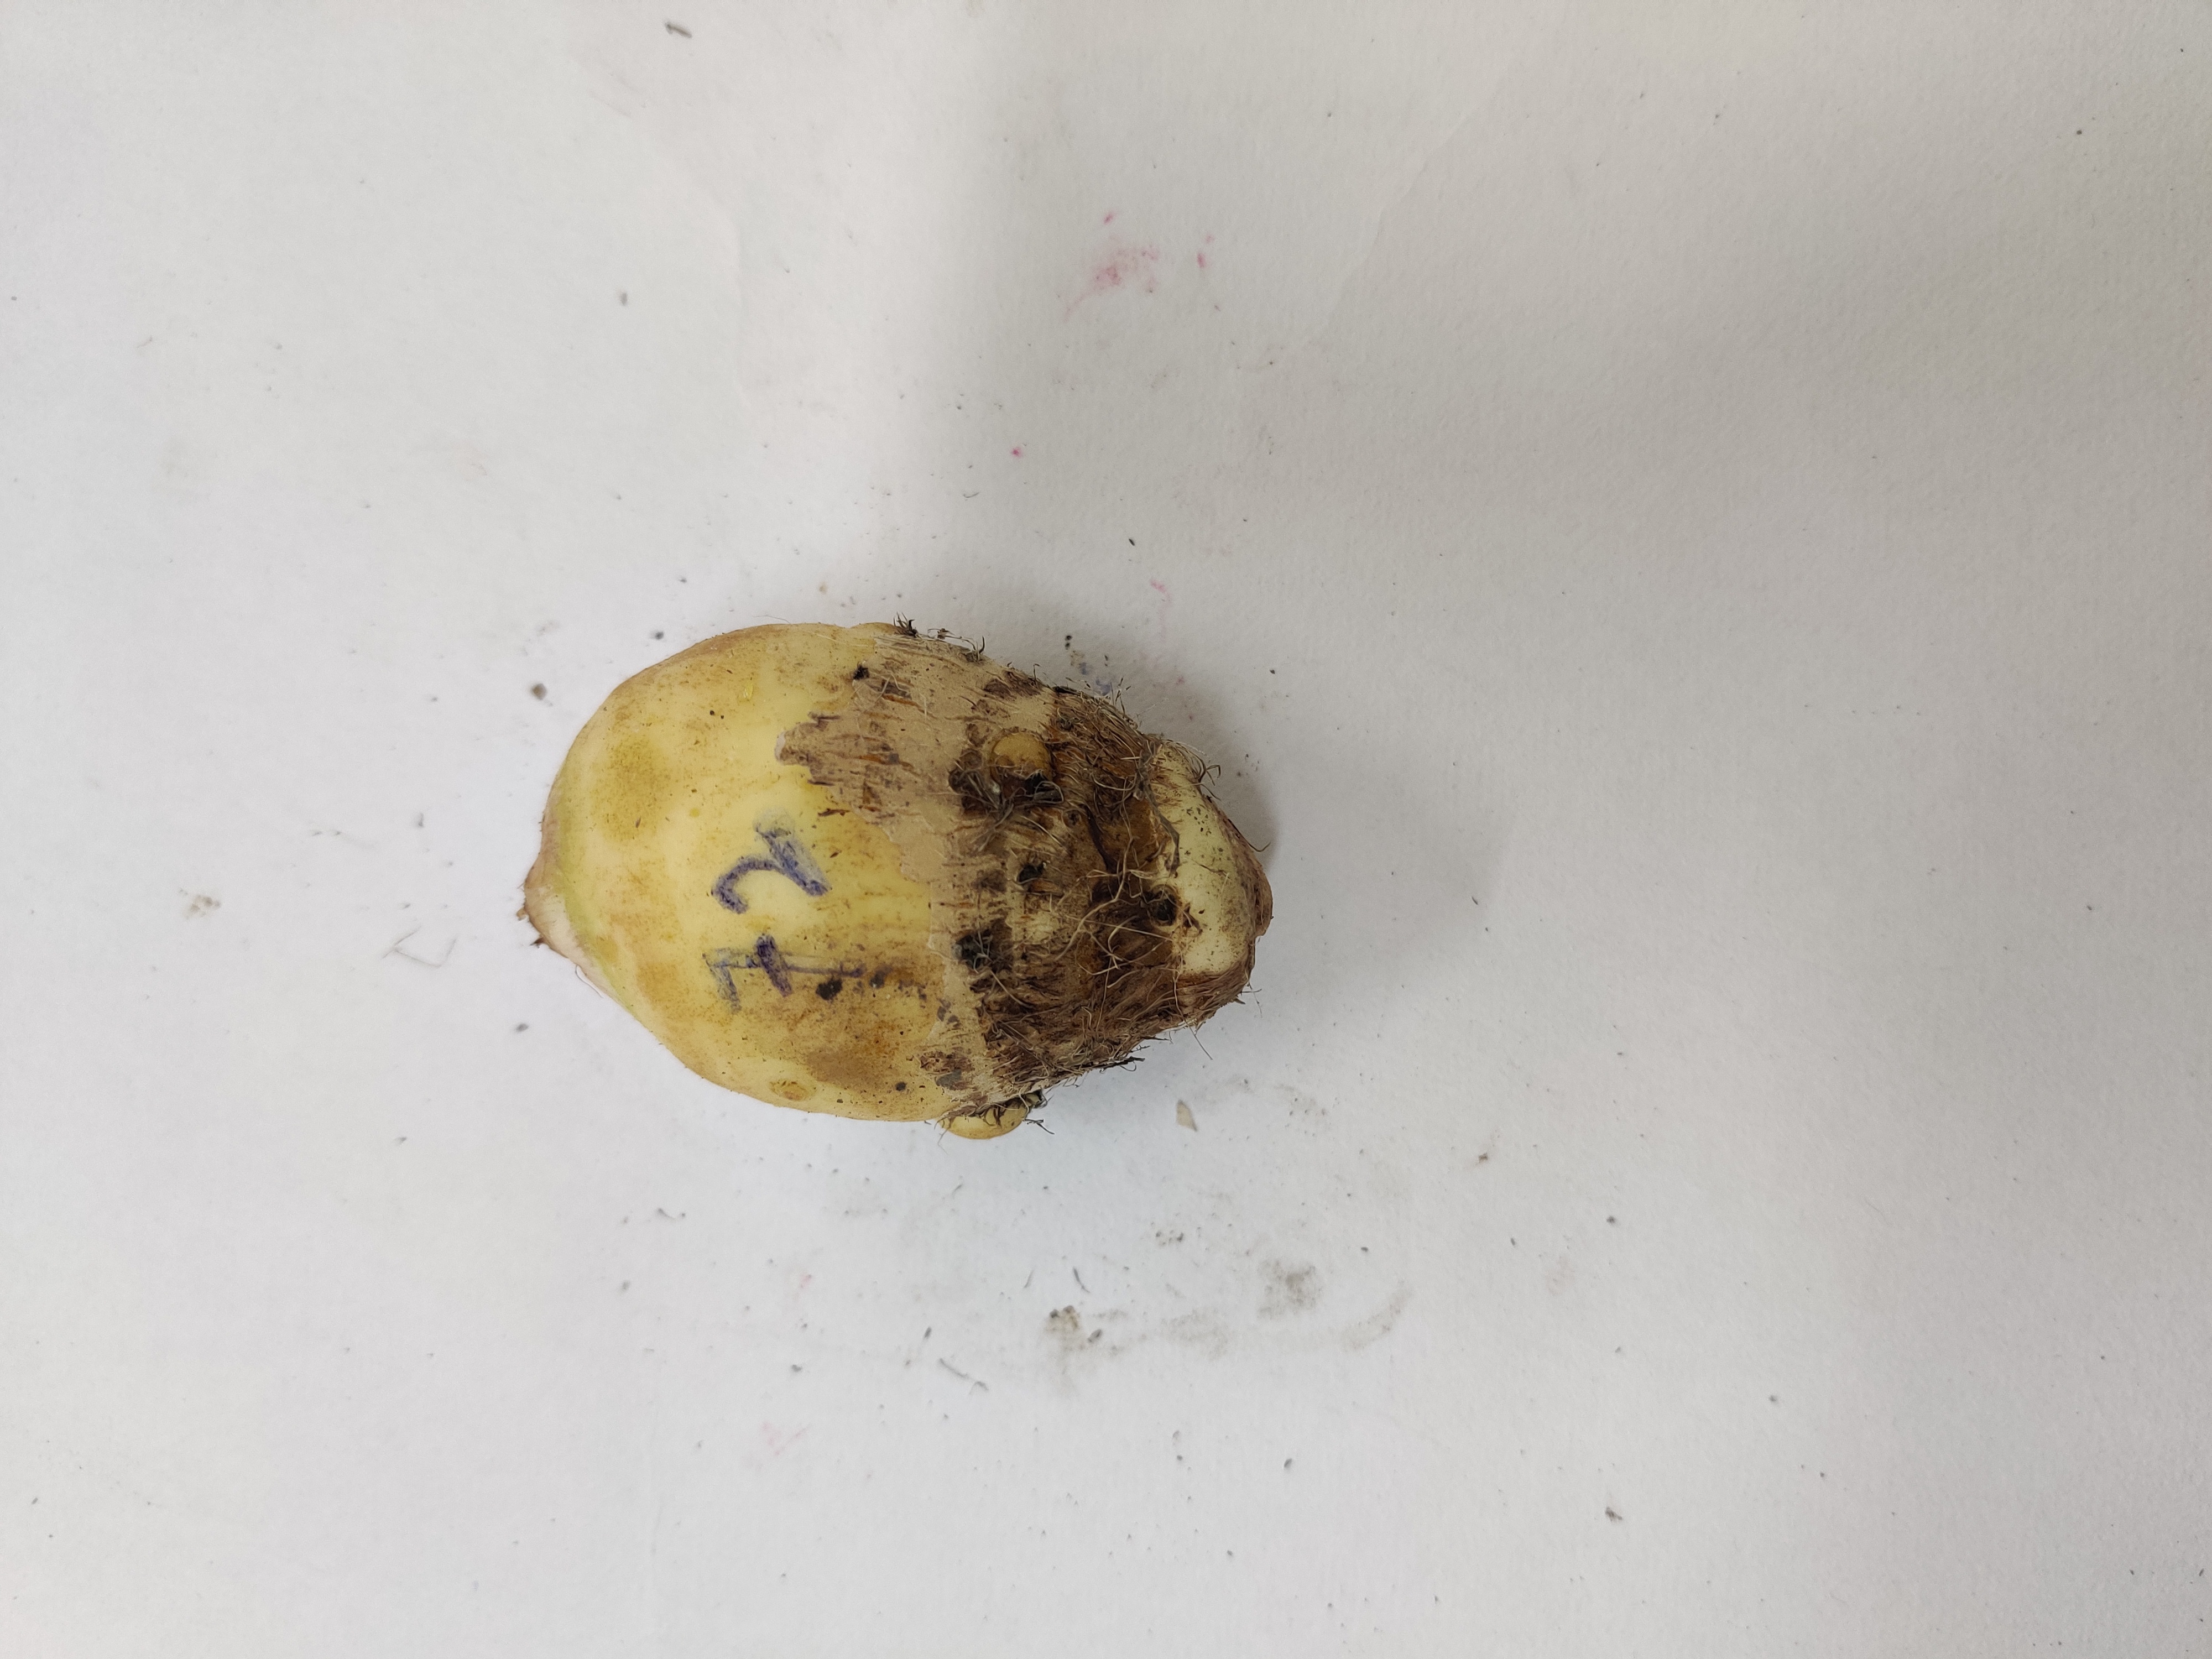
Crop: Taro root
Condition: Damaged